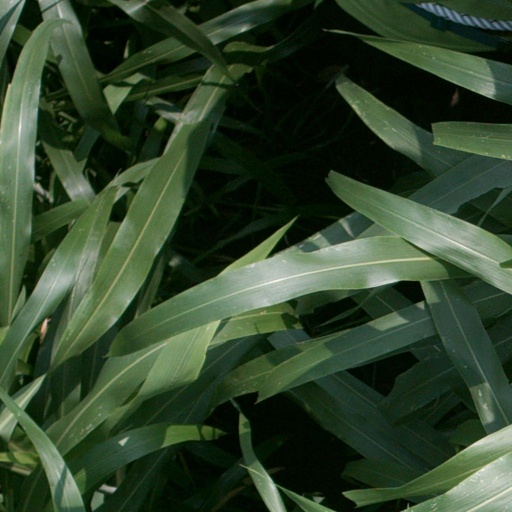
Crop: sorghum